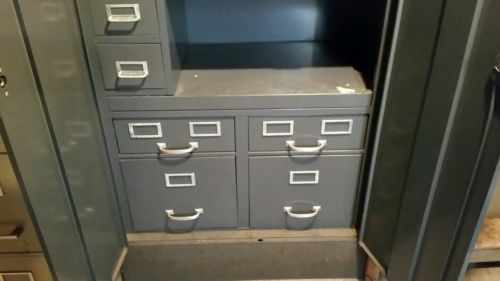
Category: cabinet